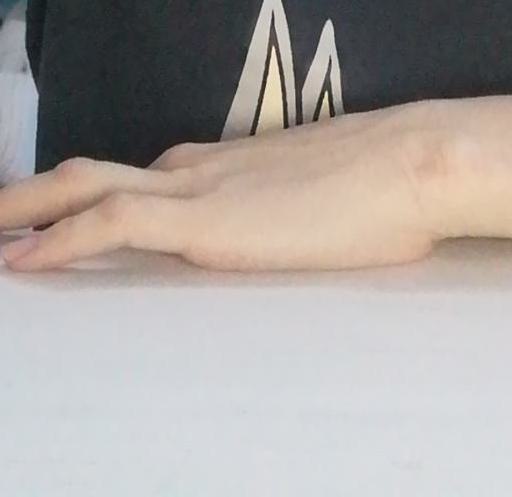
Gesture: no_gesture